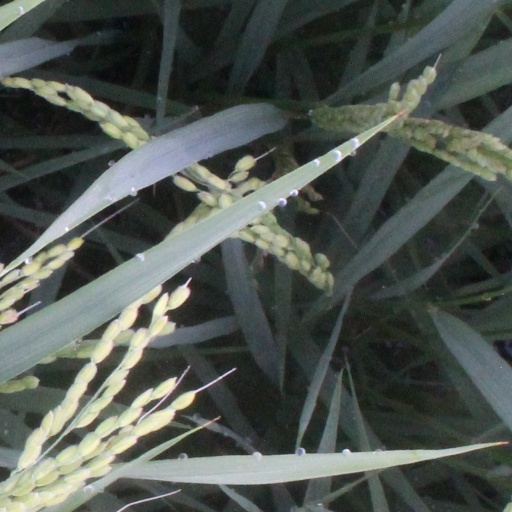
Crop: rice